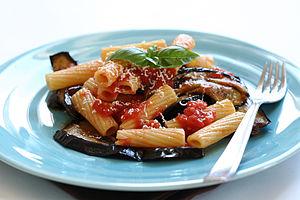
La cuisine sicilienne est la cuisine qui se pratique dans l'île de Sicile, en Italie. Bien qu'elle soit principalement fondée sur la cuisine italienne, elle a également subi des influences espagnole, grecque et arabe.
La pasta alla Norma est une spécialité culinaire italienne, originaire de la ville de Catane, en Sicile. Il s'agit d'un plat de pâtes, généralement des maccheroni ou des perciatelli, cuisinées avec de la sauce tomate, à laquelle on ajoute des aubergines frites, de la ricotta salée râpée et du basilic. Comme c'est le cas avec d'autres recettes régionales, bien qu'il s'agisse d'un plat typique, originaire du côté de l'Etna, il est maintenant répandu et apprécié dans toute l'île.